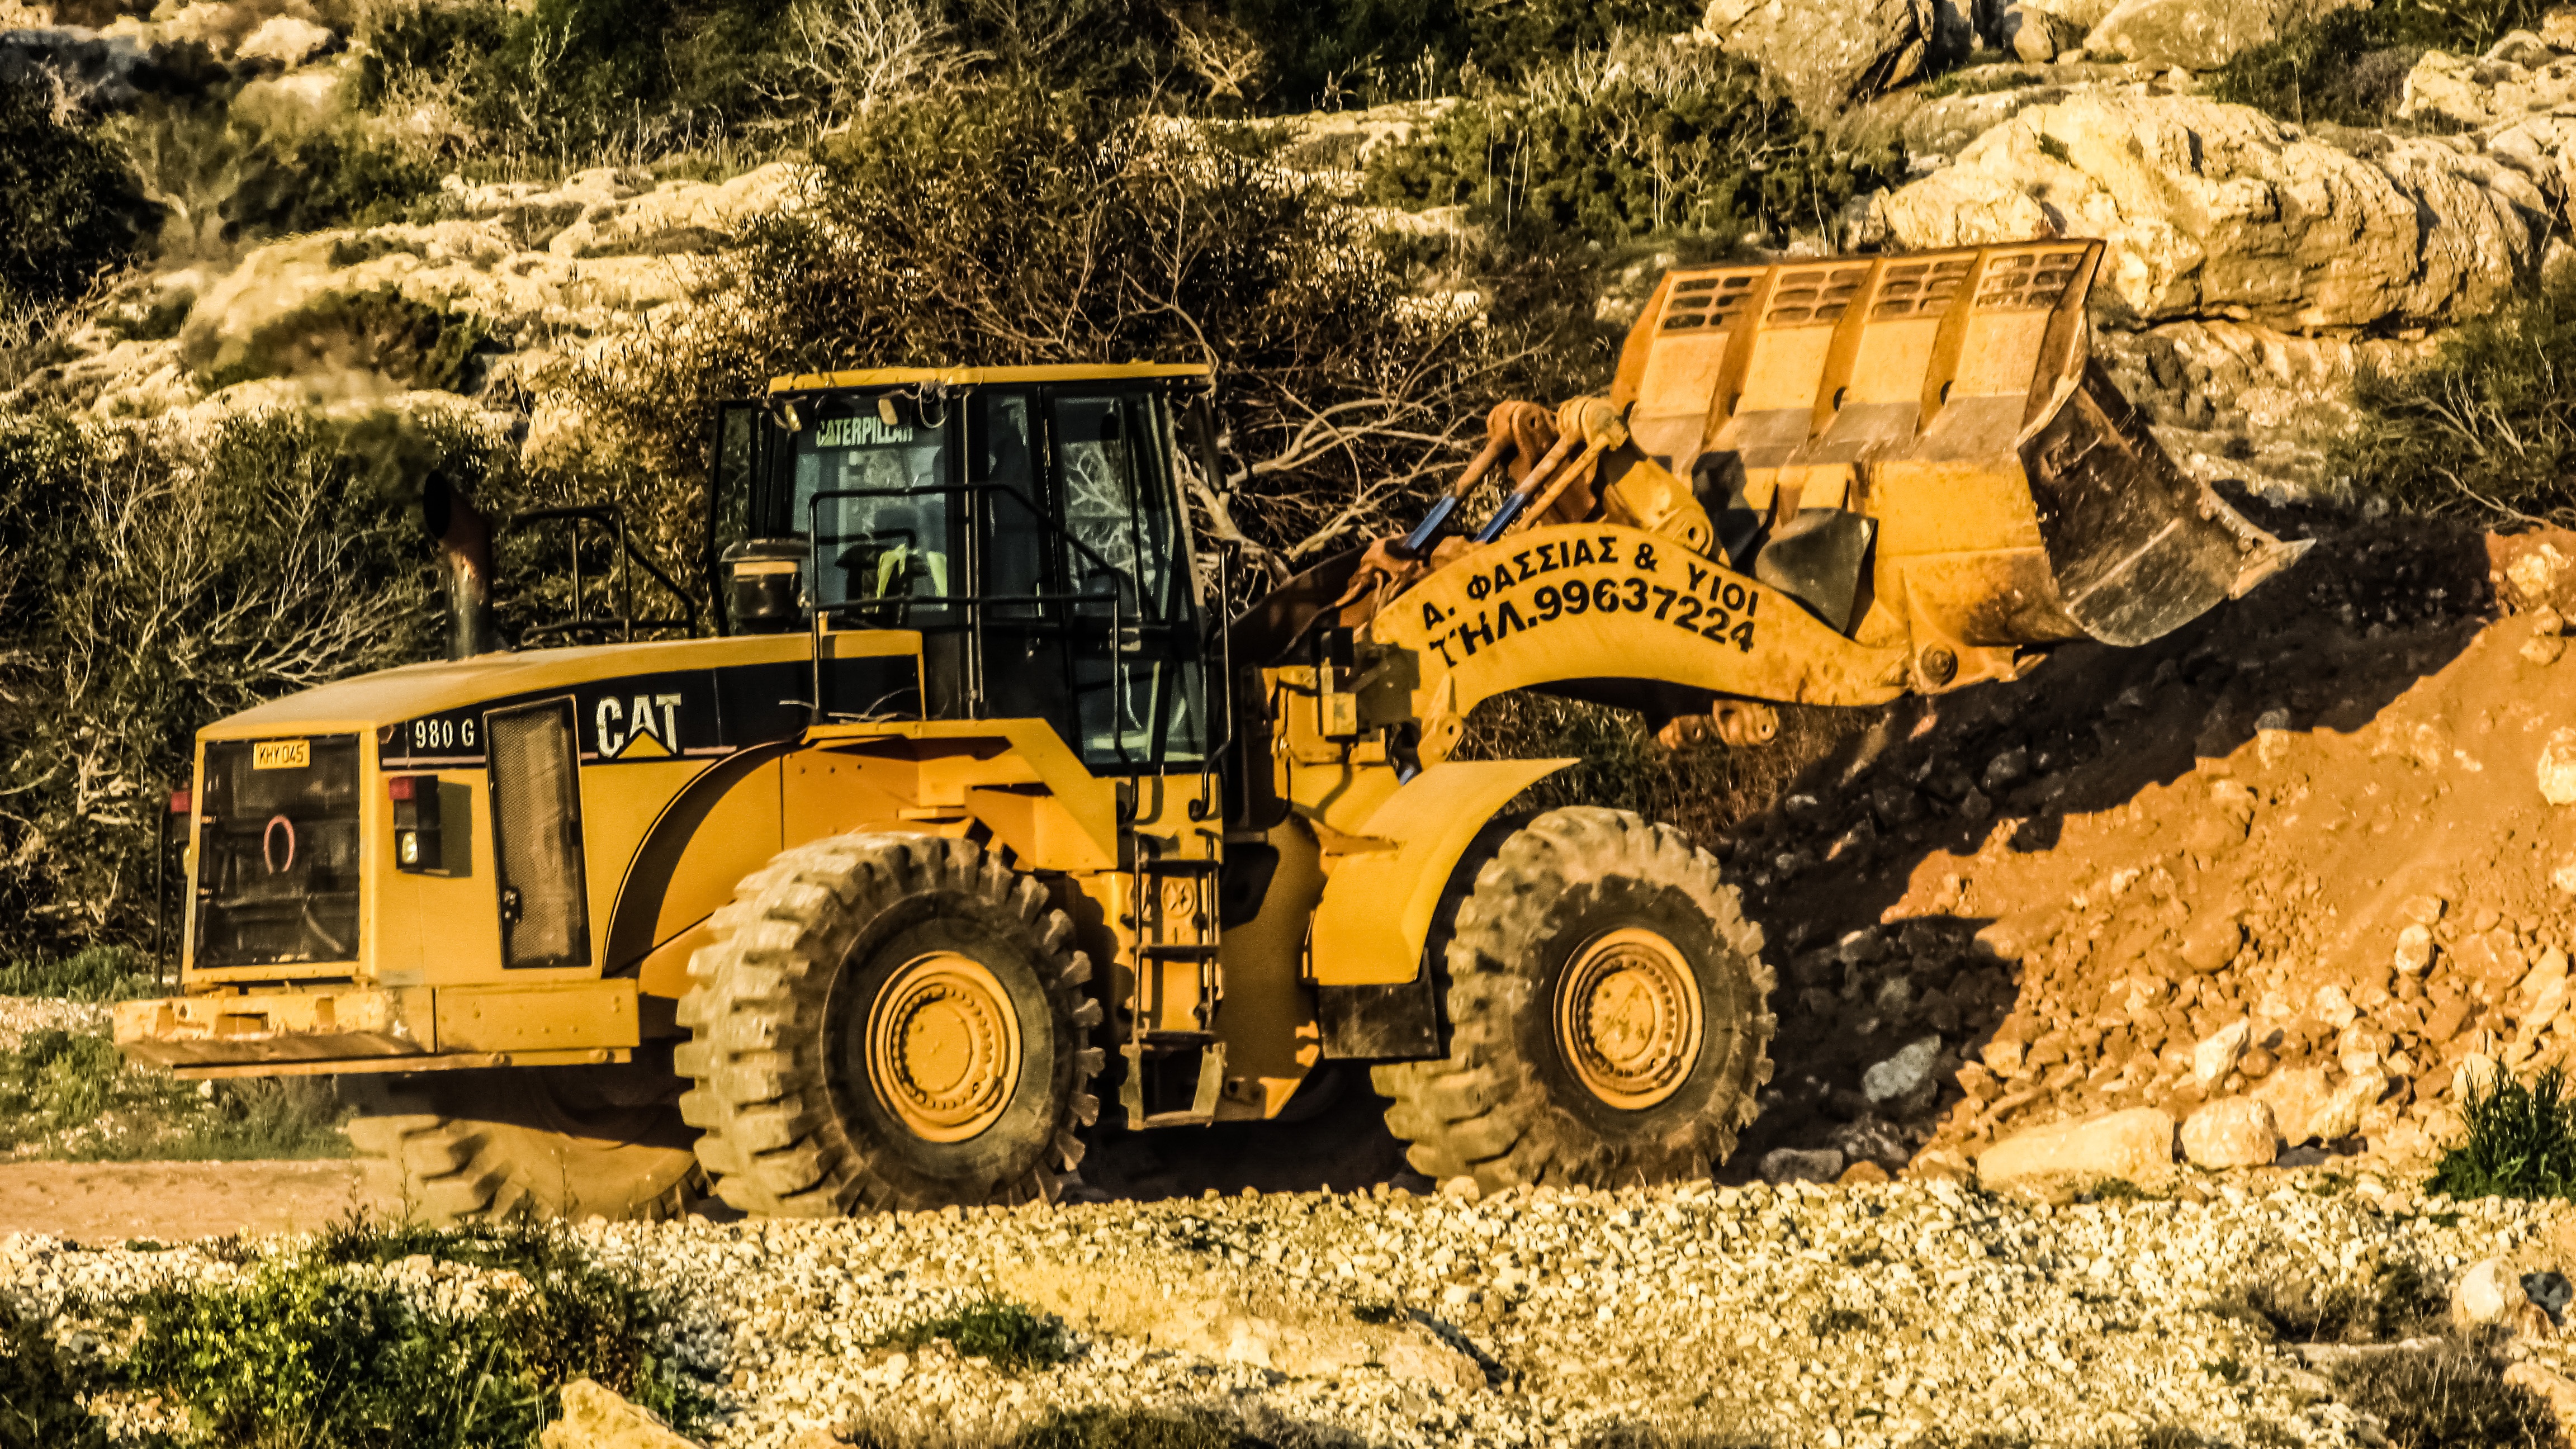
work, field, asphalt, vehicle, soil, yellow, agriculture, bulldozer, power, heavy machine, construction equipment, off roading